Southside, Queensland

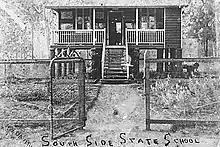
South Side State School (now Gympie South State School)

Gympie South Side State School opened on 4 July 1910. On 13 May 1954, it was renamed Gympie South State School.